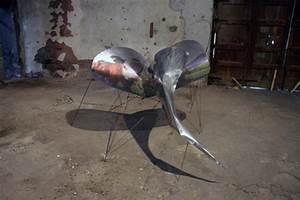
cow